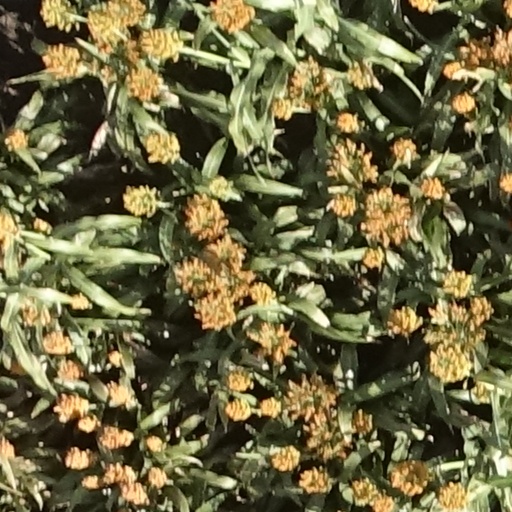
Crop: sorghum